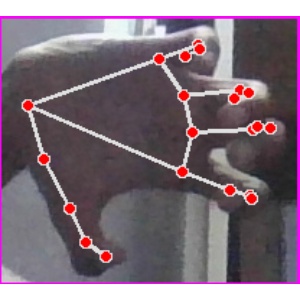
अक्षर: त